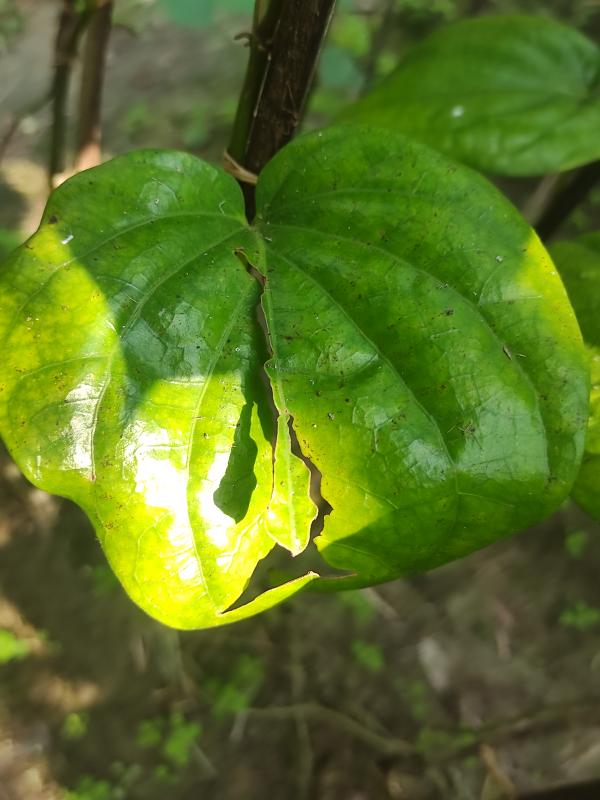
Label: Fungal_Brown_Spot_Disease